John Nisbet (North Carolina patriot)

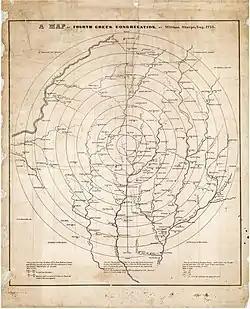
Fourth Creek Congregation showing Jno Nesbit's home along 4th Creek

John Nisbet (sometimes Nesbit) was born in New Jersey in 1738. He was one of six children of John and Sarah Nisbet. In 1759, his family moved from New Jersey to Rowan County, North Carolina (the part that became Iredell County in 1788). He married Mary Osborne, the daughter of Adlai Osborne. They had eight children: James, Nancy, Sarah, Elizabeth, Alexander, John, Milus, and Jane. John operated a store in Statesville, North Carolina and at his plantation four miles northwest of Statesville on Fourth Creek. He was a member of the Fourth Creek Congregation.